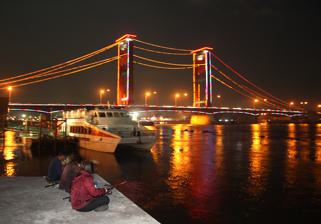
Building: Ampera Bridge
Country: Indonesia
Year built: 1965
Vertical-lift bridge in Palembang, Indonesia Ampera Bridge Coordinates 2°59′30″S 104°45′49″E / 2.9917°S 104.7635°E / -2.9917; 104.7635 Carries Traffic, pedestrians Crosses Musi River Locale Palembang , South Sumatra Official name Jembatan Ampera Other name(s) Bung Karno Bridge (1965-1966) Characteristics Design Vertical lift Total length 224 m (735 ft) Longest span 61 m (200 ft) Clearance below 9 m (30 ft) History Opened 30 September 1965 Location Ampera Bridge ( Indonesian : Jembatan Ampera , for Amanat Penderitaan Rakyat [Mandate of People's Suffering], a now-rarely used colloquial name for the preamble of the Constitution of Indonesia ), formerly Bung Karno Bridge ( Indonesian : Jembatan Bung Karno , after President Sukarno ) between its opening and the 1966 De-Sukarnoization campaign , is a vertical-lift bridge in the city of Palembang , South Sumatra , Indonesia . It connects Seberang Ulu and Seberang Ilir, two regions of Palembang. It can no longer be opened to allow ships to pass. The bridge was planned during the era of Indonesia's first president, Sukarno , who wanted a bridge that could open and be a match for London's Tower Bridge . The funds for the construction came from Japanese war reparations, with Fuji Heavy Industries being given responsibility for design and construction. However, at the time, Japan had no bridges of this type, and Fuji Heavy Industries had no bridge-building experience. The official opening was carried out by Governor of South Sumatra, Abujazid Bustomi, on 10 November 1965. At first, the bridge was known as the Bung Karno Bridge, after the president, but following his fall , it was renamed the Ampera Bridge. For a few years after it was opened, the centre span could be lifted at a speed of approximately 10 metres per minute (33 ft/min) to allow ships of up to 44.5 metres (146 ft) in height to pass underneath. However, this only occurred a few times, and after 1970 it could no longer be opened. The official reason for this was that the 30 minutes needed to raise the bridge was causing unacceptable delays, and that in any case silting of the river had made it impassable for large ships. However, according to architect Wiratman, who acted as a consultant before the construction, the design of the bridge was flawed from the outset because of the soft mud on which it was built. He maintains that his concerns were ignored for political reasons, and that as the towers' foundations shifted, the bridge deformed to the extent that it could no longer be opened. The ballast weights needed to balance the weight of the bridge were removed in 1990 to prevent possible accidents were they to fall. The bridge's colour has been changed three times. At first it was grey, but it was changed to be yellow in 1992. And in 2002, when Indonesia was led by Megawati Sukarnoputri as president, the colour was changed again to red. See also Ampera LRT station References